Auguste de Talhouët-Roy

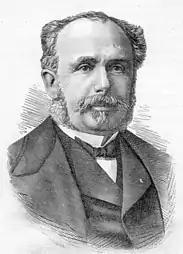

Auguste Élisabeth Joseph Bon-Amour de Talhouët-Roy, marquis de Talhouët (11 October 1819, in Paris – 11 May 1884, in château du Lude, Sarthe) was a French politician. He was deputy for Sarthe from 1849 to 1876 and senator for Sarthe from 1876 to 1882. He also served as minister for public works in Émile Ollivier's cabinet from 2 January to 15 May 1870.